Twenty-One Stories

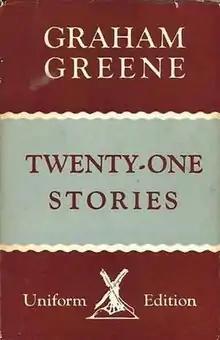
First edition (publ. Heinemann)

Twenty-One Stories (1954) is a collection of short stories by Graham Greene. All but the last four stories appeared in his earlier 1947 collection Nineteen Stories (two stories, "The Other Side Of The Border" and "The Lottery Ticket" were not included in the later collection)